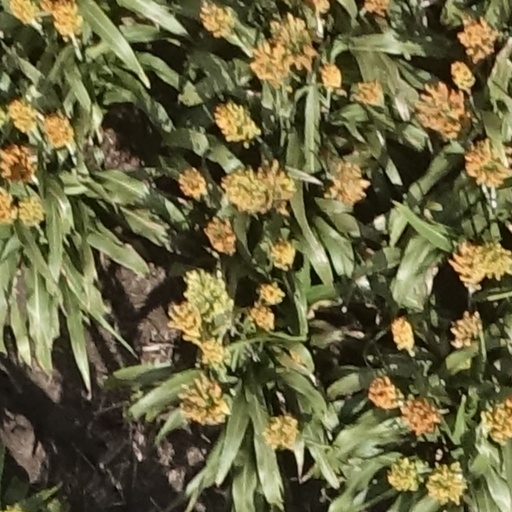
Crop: sorghum